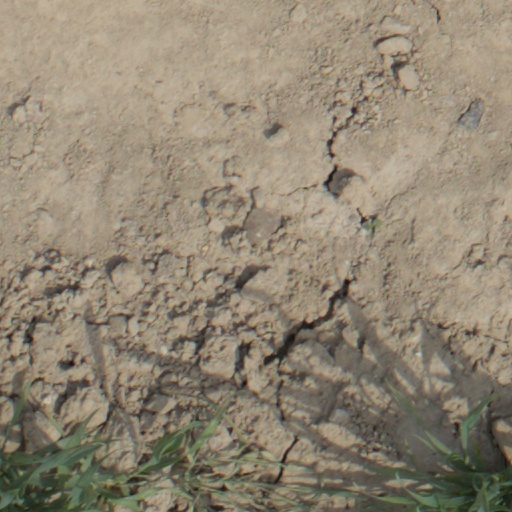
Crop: wheat